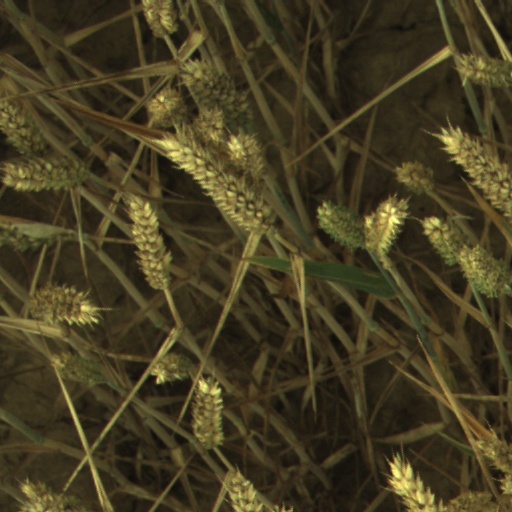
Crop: wheat